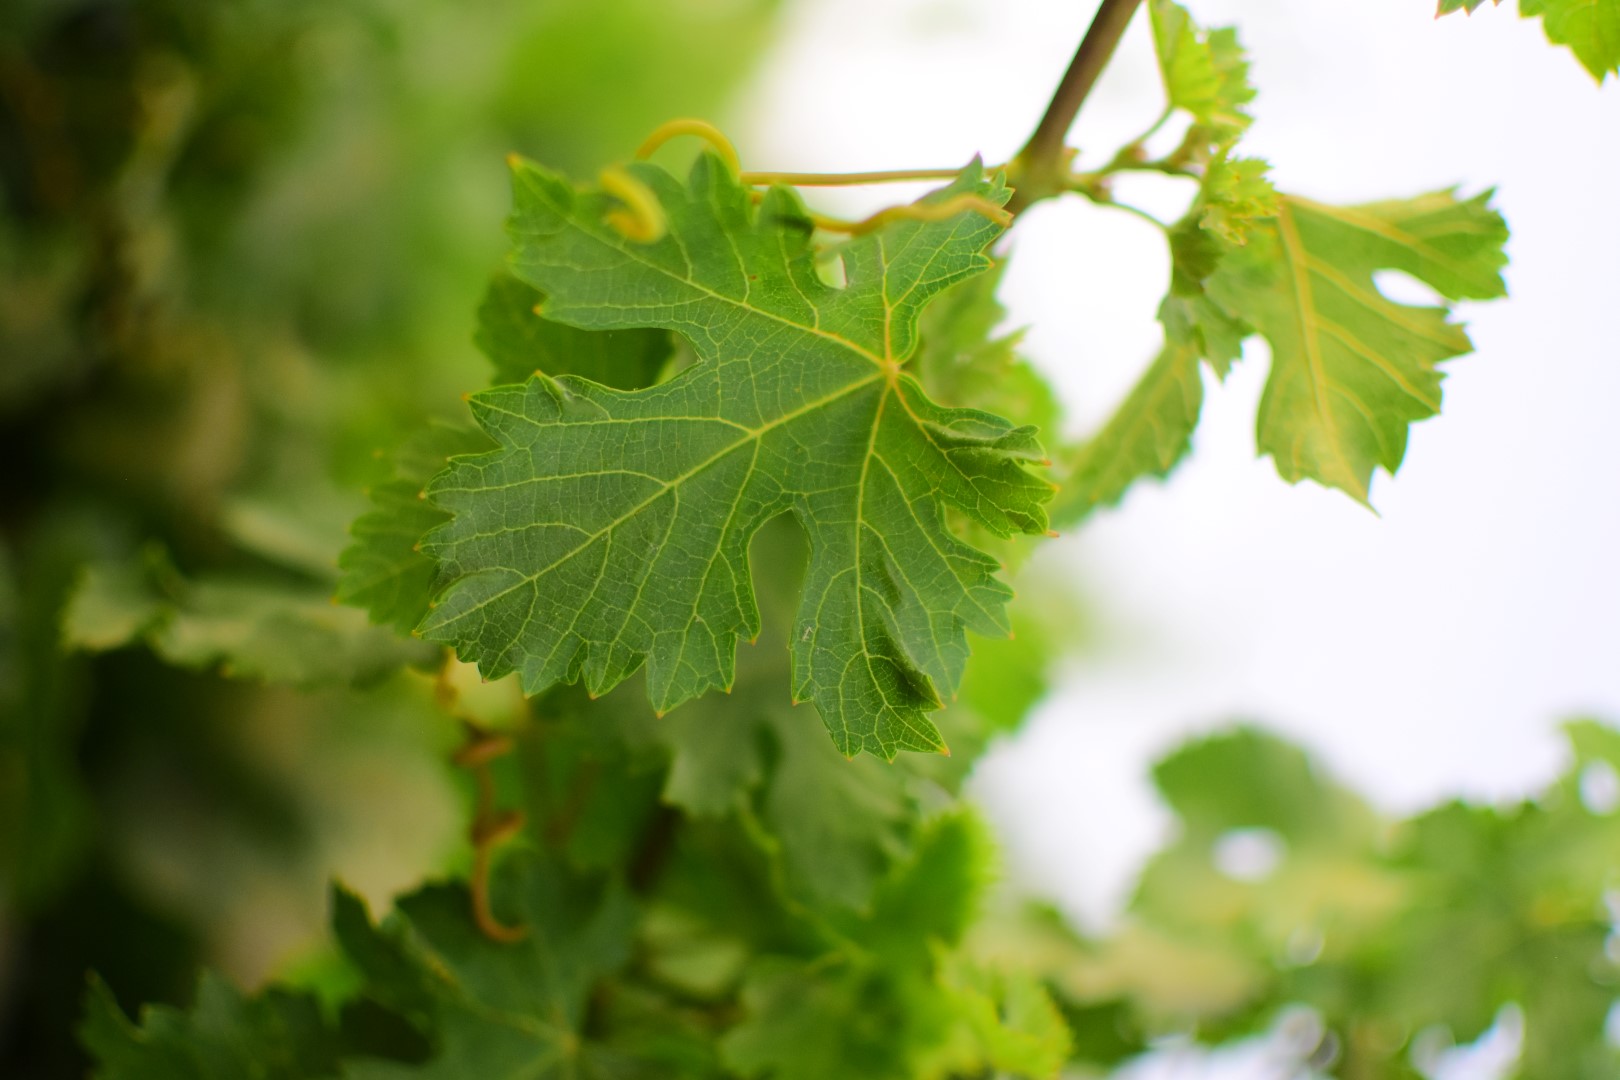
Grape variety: Aswud Balad